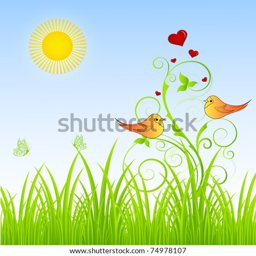
summer floral background with the sun , grass and birds .